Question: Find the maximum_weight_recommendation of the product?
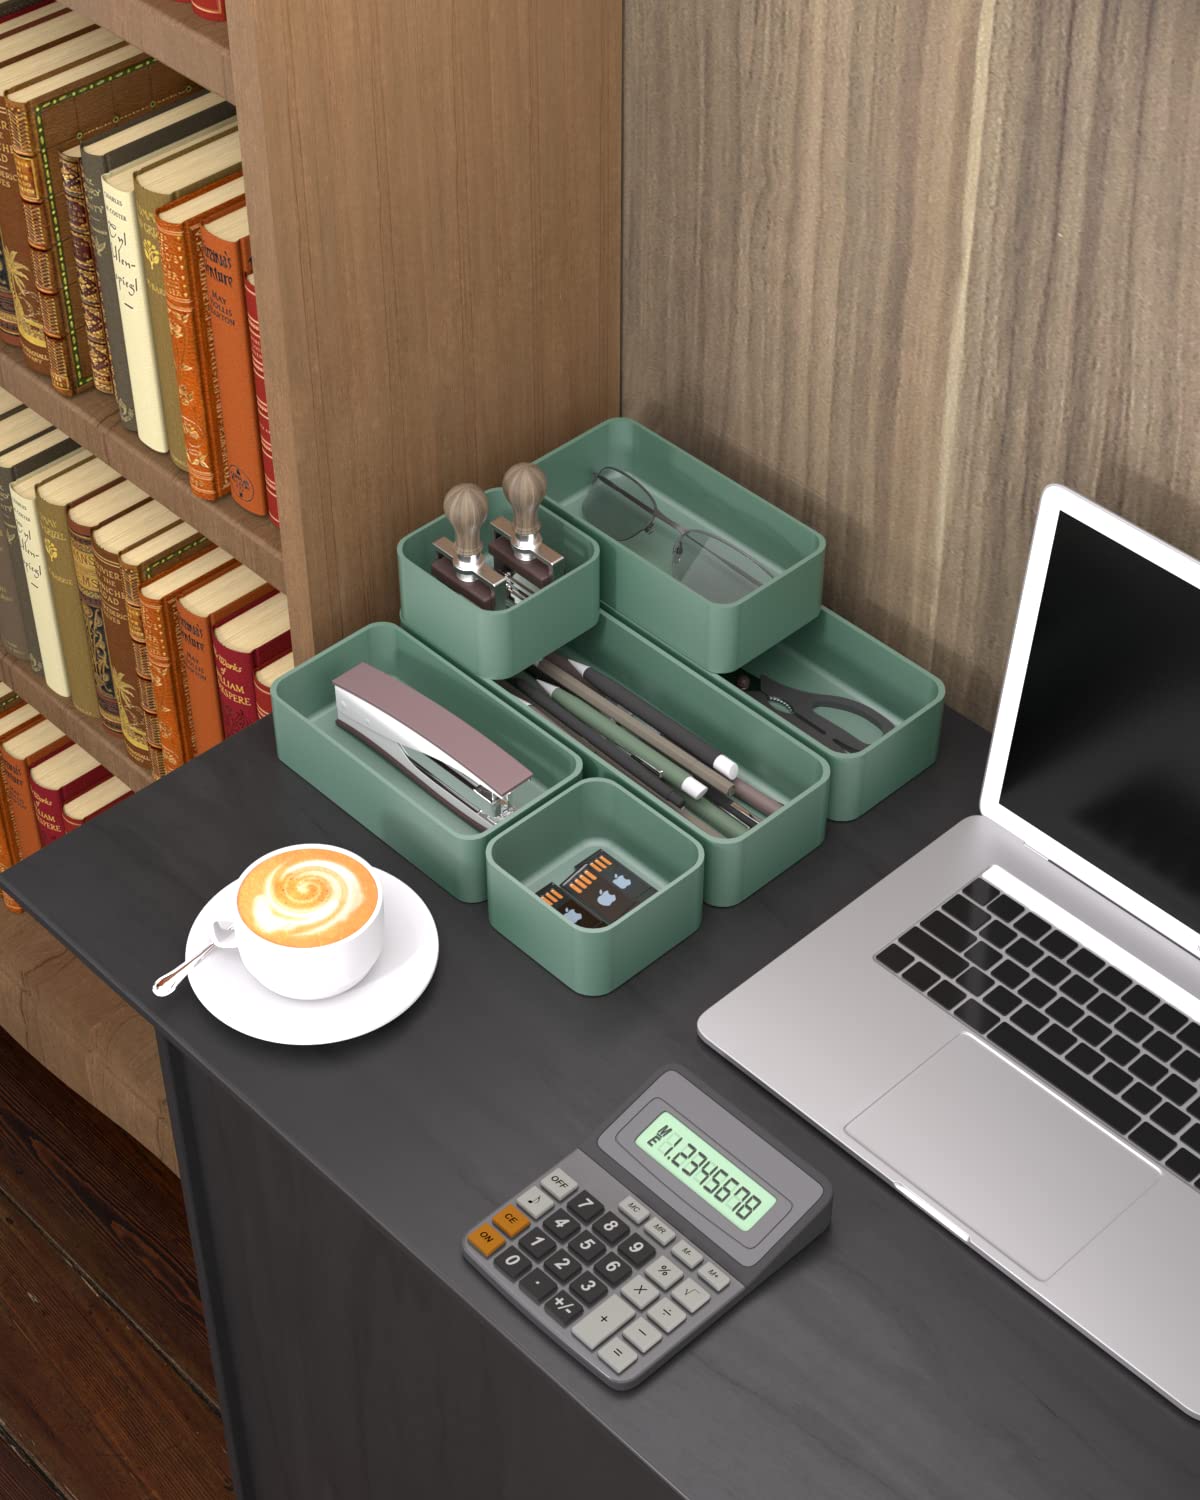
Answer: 1.2345678 microgram